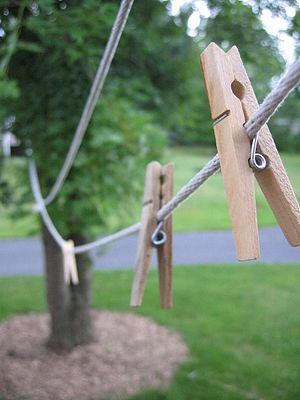
Des pince à linges sur une corde à linge.
Une pince ou épingle à linge est un objet destiné à maintenir des vêtements mis à sécher sur une corde à linge ou un étendoir. Elle est composée de deux parties mobiles maintenues par un ressort.